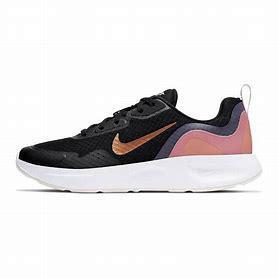
Brand: Nike
Model: Wearallday